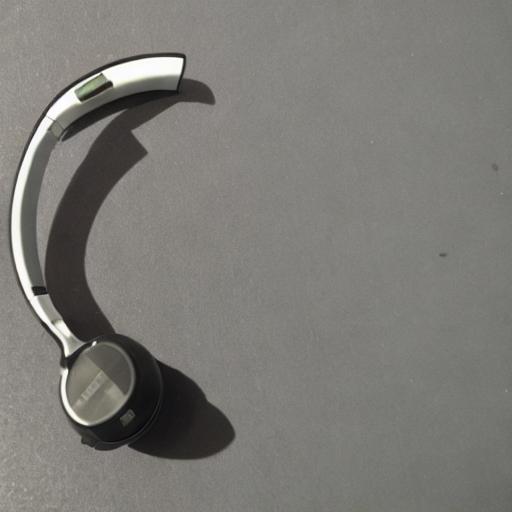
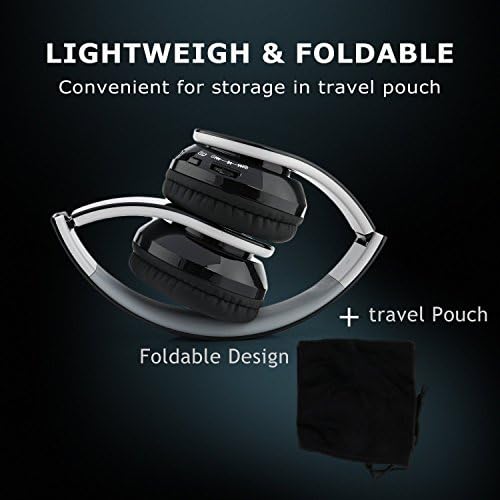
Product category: headphones
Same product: no